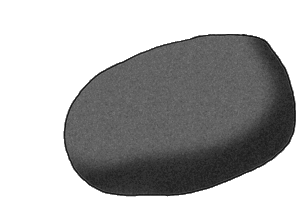
Pointe Levallois (la méthode Levallois reconstituée hypothétiquement, version animée).